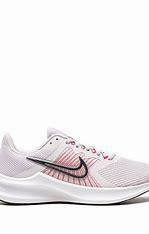
Brand: Nike
Model: Downshifter 11